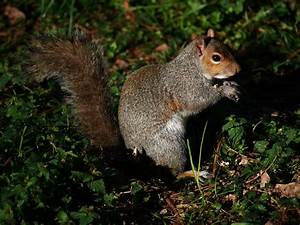
Label: squirrel